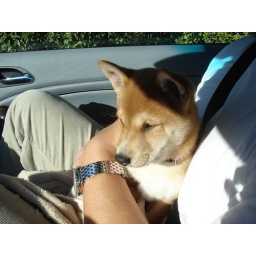
sitting in tim's lap in the car